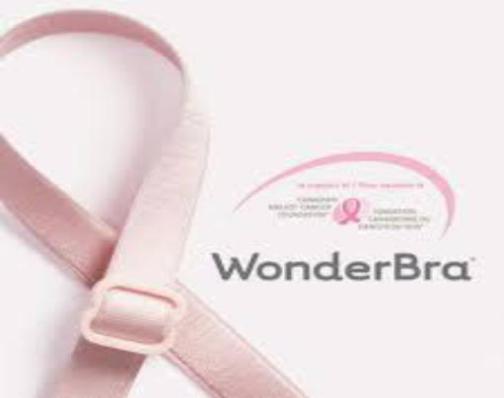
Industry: Clothes